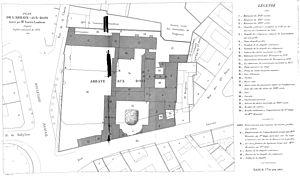
Plan de l'Abbaye-aux-Bois, extrait du procès-verbal de la Commission Municipale du Vieux Paris du 9 décembre 1905. Avec l'emplacement de l'appartement loué par Mme Récamier.
L'abbaye-aux-Bois est un ancien couvent de bernardines situé à Paris au 16, rue de Sèvres et au 11, rue de la Chaise dans le 7ᵉ arrondissement.